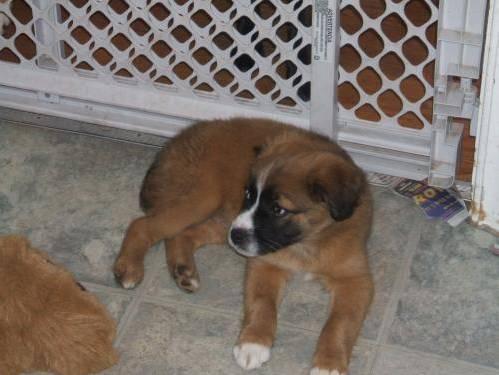
dog